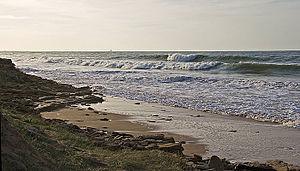
Le Lizay - Les Portes en Ré - île de Ré - Charente-Maritime Photo issue de ma banque d'images
Les Portes-en-Ré est une commune du sud-ouest de la France, située sur l'île de Ré, dans le département de la Charente-Maritime. Ses habitants sont appelés les Portingalais et les Portingalaises.
L’île de Ré grâce à sa position géographique – la côte sud tournée vers l’ouest – est propice à recevoir les houles du large, de l’Atlantique.